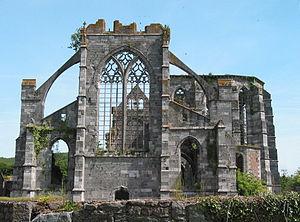
Gozée (Belgique), ancienne abbaye d’Aulne détruite en 1794
L'abbaye d'Aulne était, à partir de 1147, un monastère de moines cisterciens situé dans la section Gozée, en Belgique, dans la Province de Hainaut.
La liste du patrimoine immobilier exceptionnel de la Wallonie est établie par arrêté du Gouvernement wallon. Au 7 février 2013, elle comprenait les biens suivants. Une nouvelle liste révisée est parue au Moniteur belge du 26 octobre 2016. Elle reprend les 218 biens inscrits par le Gouvernement wallon sur la liste du Patrimoine exceptionnel de la Wallonie. La liste 2016 comprend quatre nouveaux biens
Gozée est un village de Thudinie sis à 15 km au Sud-Ouest de la ville de Charleroi. Administrativement il fait partie de la ville de Thuin, en Région wallonne de Belgique. C'était une commune à part entière avant la fusion des communes de 1977. Dans le hameau d'Aulne, situé en bord de Sambre, se trouve l'abbaye d'Aulne.